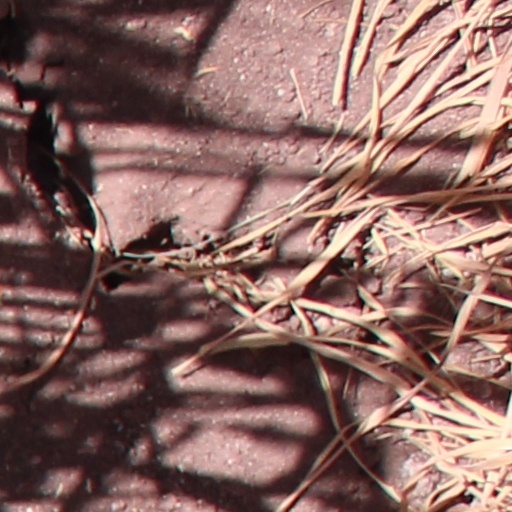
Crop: wheat